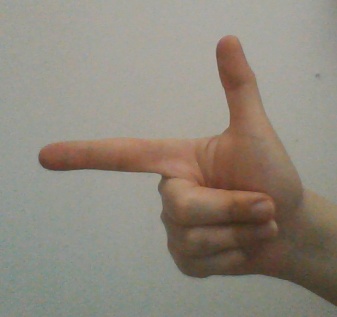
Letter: yaa